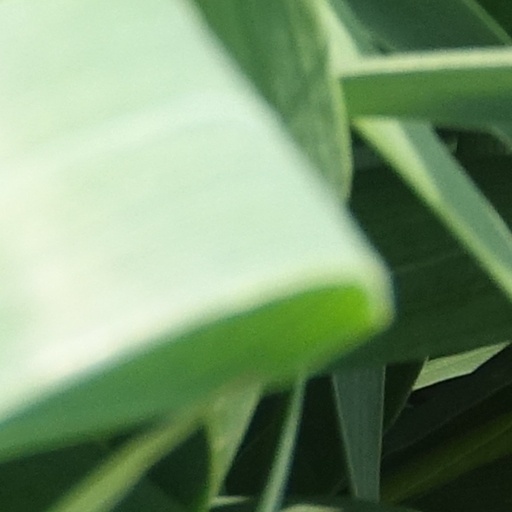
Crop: wheat